Bill Simas

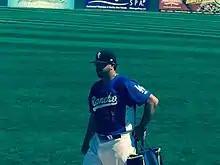
Simas as pitching coach for the Rancho Cucamonga Quakes in 2015

William Anthony Simas (born November 28, 1971) is an American former professional baseball pitcher. He played for the Chicago White Sox from 1995-2000. He is currently the pitching coach for the AAA Round Rock Express.